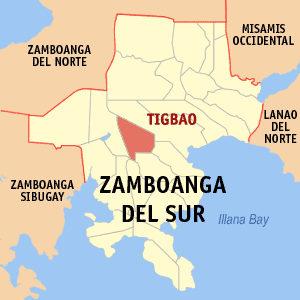
Tigbao est une localité de la province du Zamboanga du Sud, aux Philippines. En 2015, elle compte 20 979 habitants.